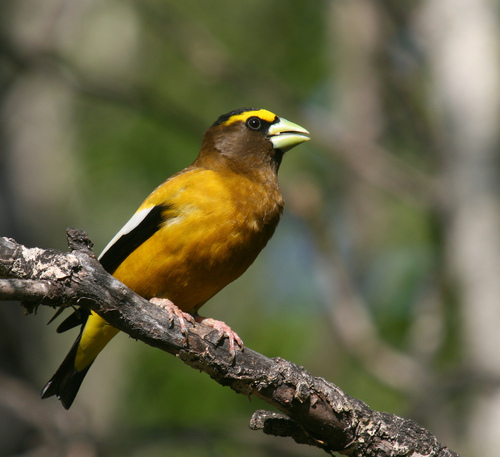
the body of the bird is brown and yellow while the beak is a light yellow color.
an attractively colored bird with unusual markings of brown, gold, black, white and yellow.
this bird has a yellow bill along with a yellow belly, and yellow breast.
this bird has black and white wings, a green beak and yellow and brown feathersa bird with a very light green beak, yellow supercilary and belly with black wings.
small bird with dark yellow side and abdomen, a white bill, yellow eyebrow and dark secondaries.
this orange-colored bird has black and white wings, a brown head and a yellow eyebrow stripe above a short, pale bill.
the bird has a yellow belly, striped back and a small bill.
this particular bird has a belly that is yellow and black patchesthe bird has a brown back and striped wingbars that are large.
Species: Evening Grosbeak